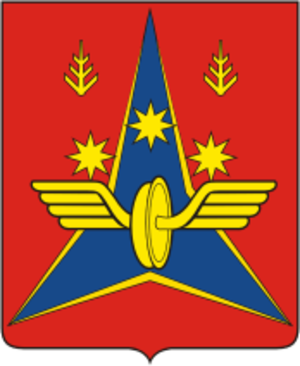
Kotlas est une ville de l'oblast d'Arkhangelsk, en Russie, et le centre administratif du raïon de Kotlas. Sa population s'élevait à 61 821 habitants en 2019.